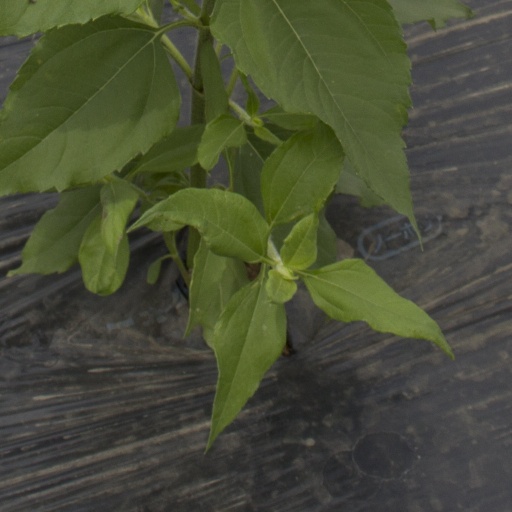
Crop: Jerusalem artichoke